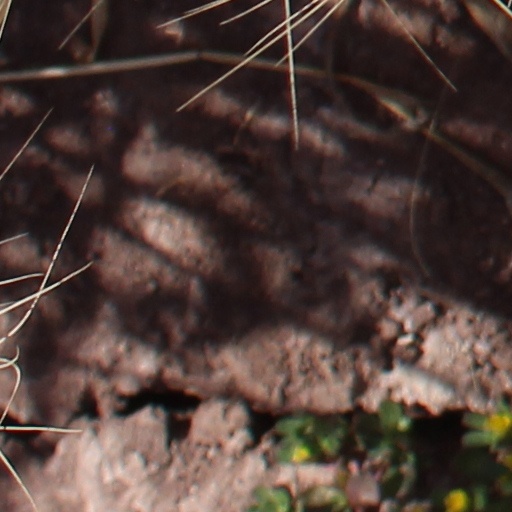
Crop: wheat